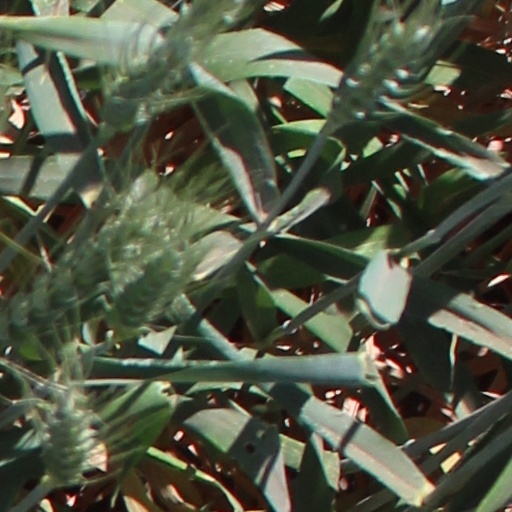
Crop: wheat